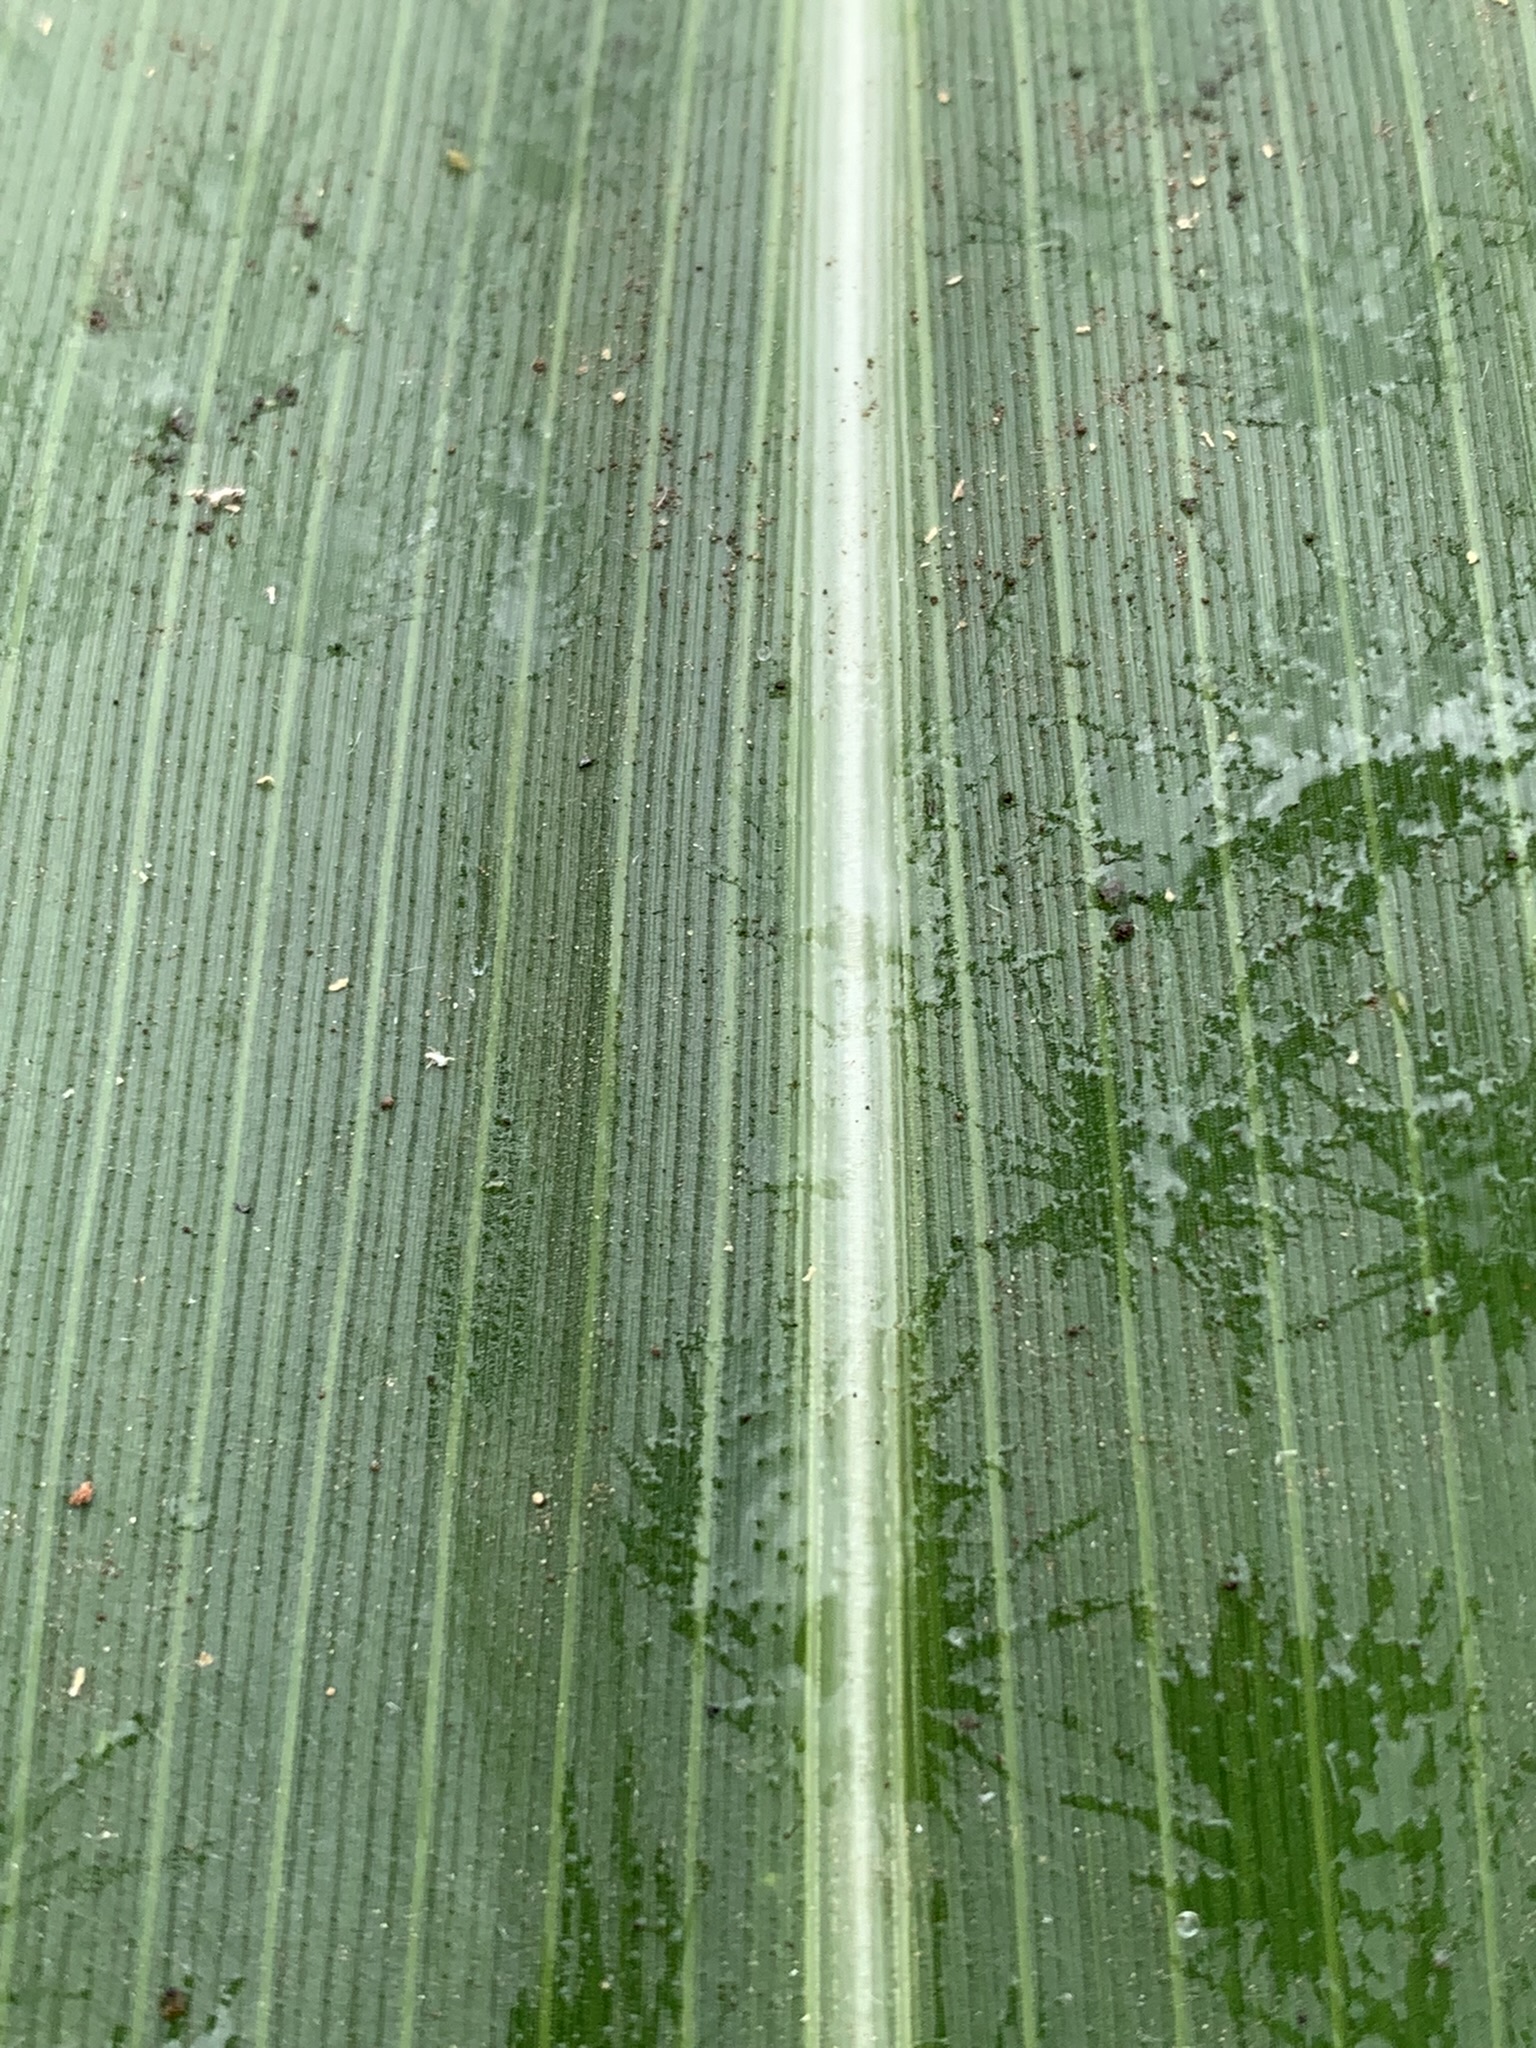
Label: Healthy